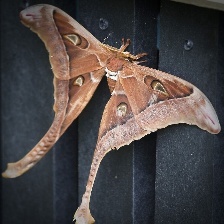
Species: HERCULES MOTH